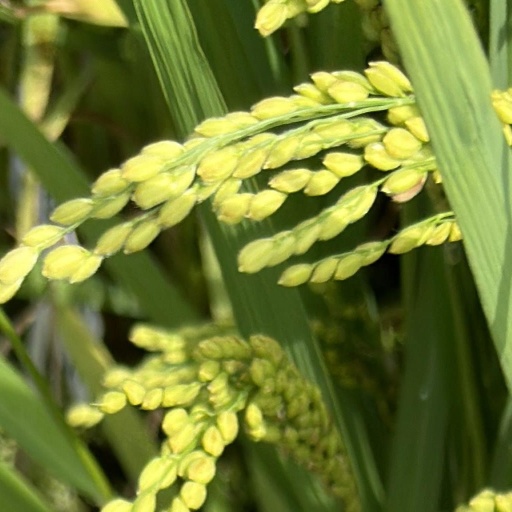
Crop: rice